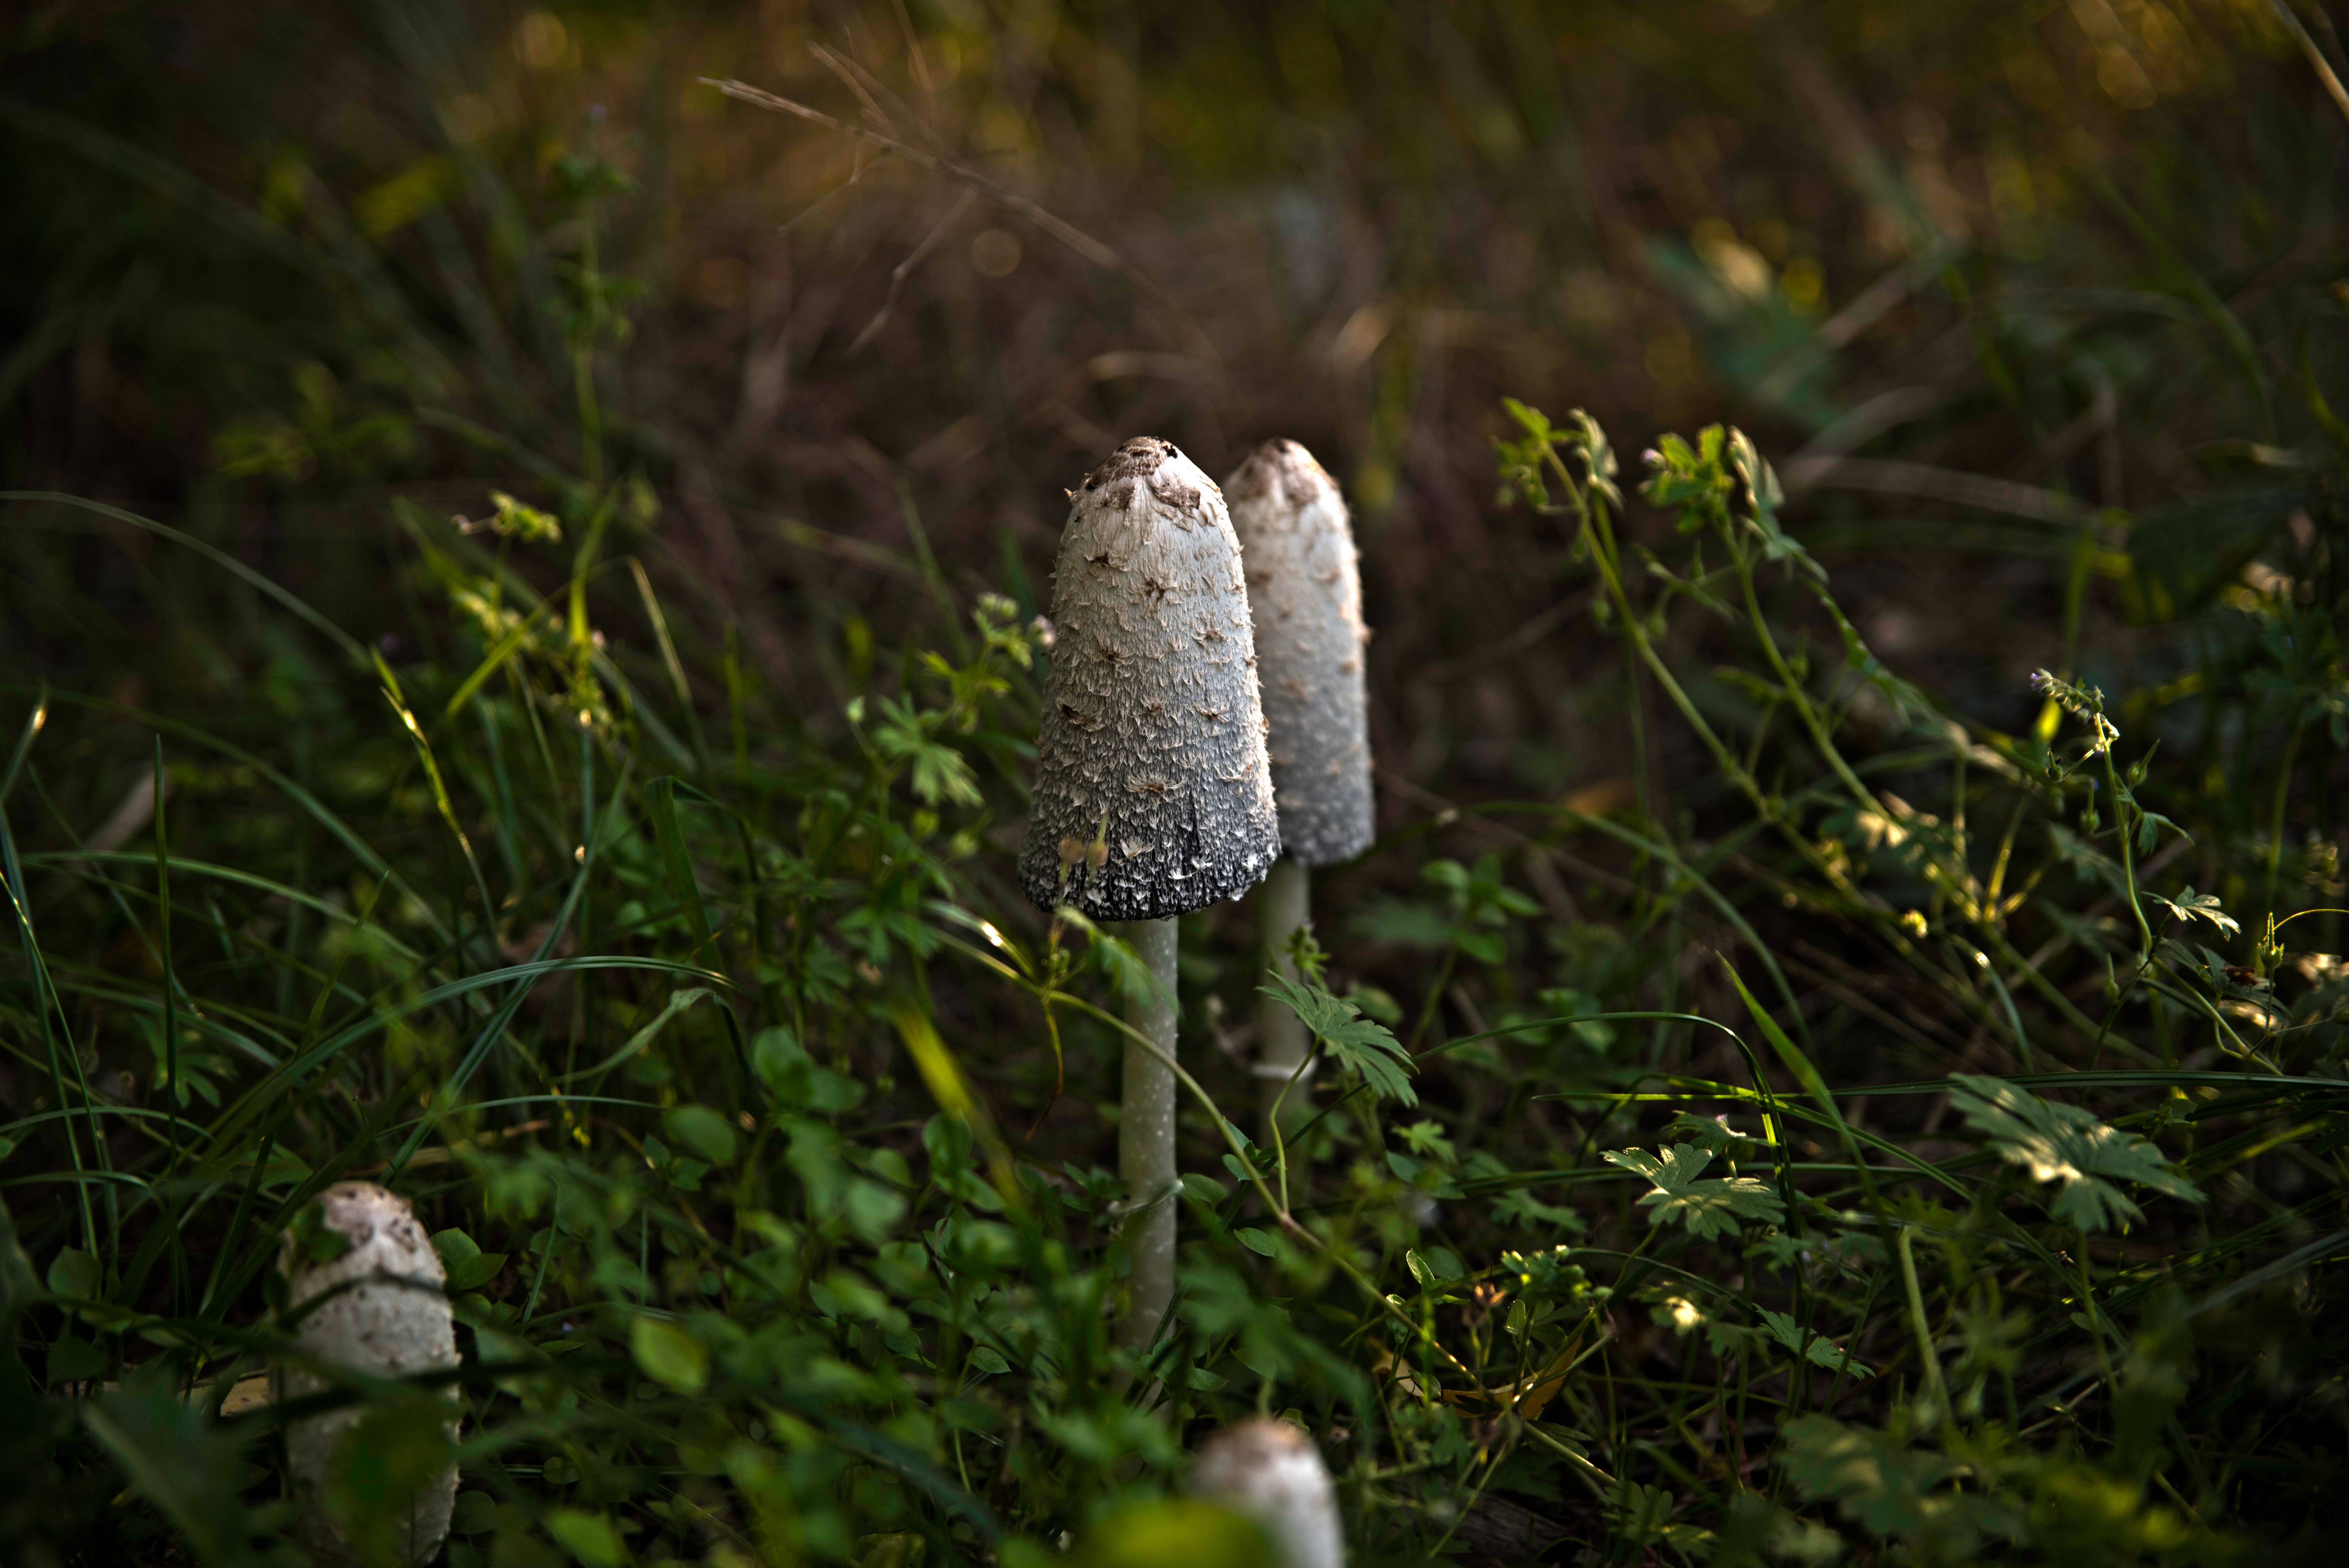
tree, nature, forest, grass, plant, leaf, flower, wildlife, green, jungle, autumn, botany, mushroom, flora, fauna, fungus, mushrooms, rainforest, woodland, habitat, macro photography, natural environment